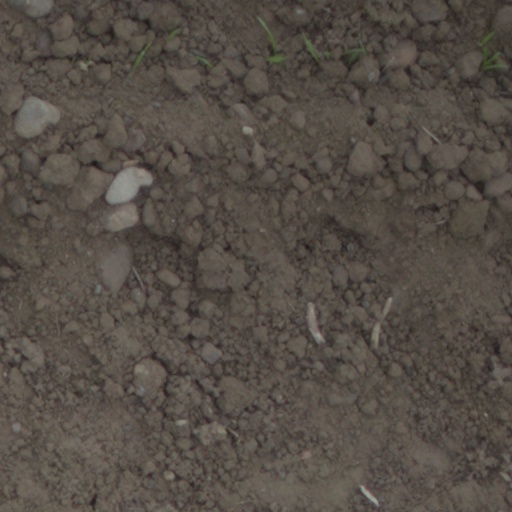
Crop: wheat